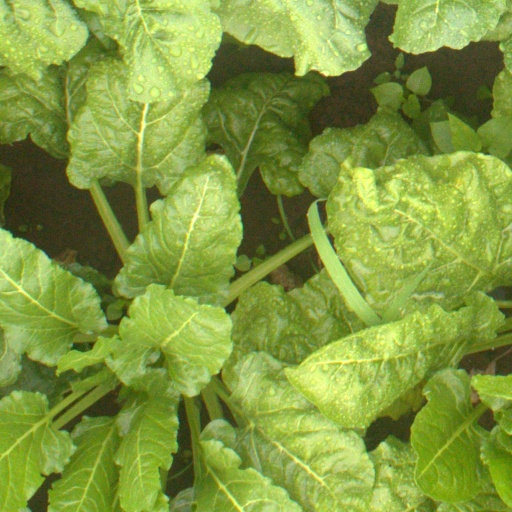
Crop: sugar beet